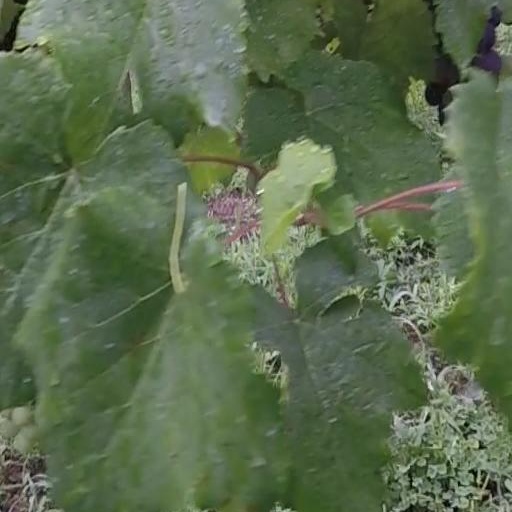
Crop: grape